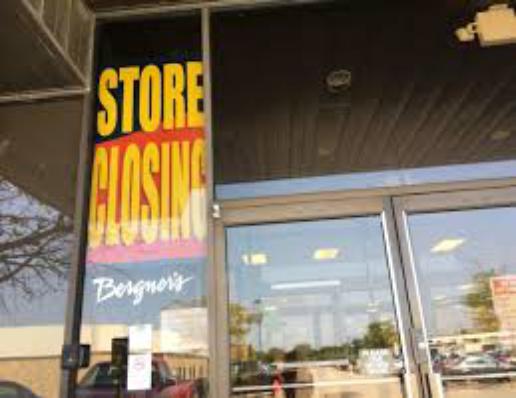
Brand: Bergner's
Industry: Others